Gigi & Nate

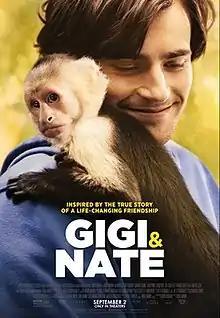
Theatrical release poster

Gigi & Nate is a 2022 American coming-of-age drama film directed by Nick Hamm from a screenplay by David Hudgins. The film is loosely based on an organisation which paired monkeys with disabled people to provide help. The film was released in the United States on September 2, 2022, by Roadside Attractions.